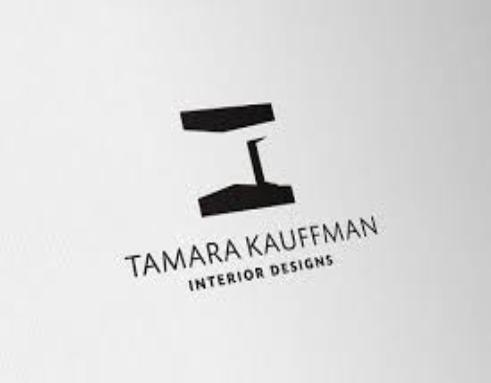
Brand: Kauffman
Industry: Others